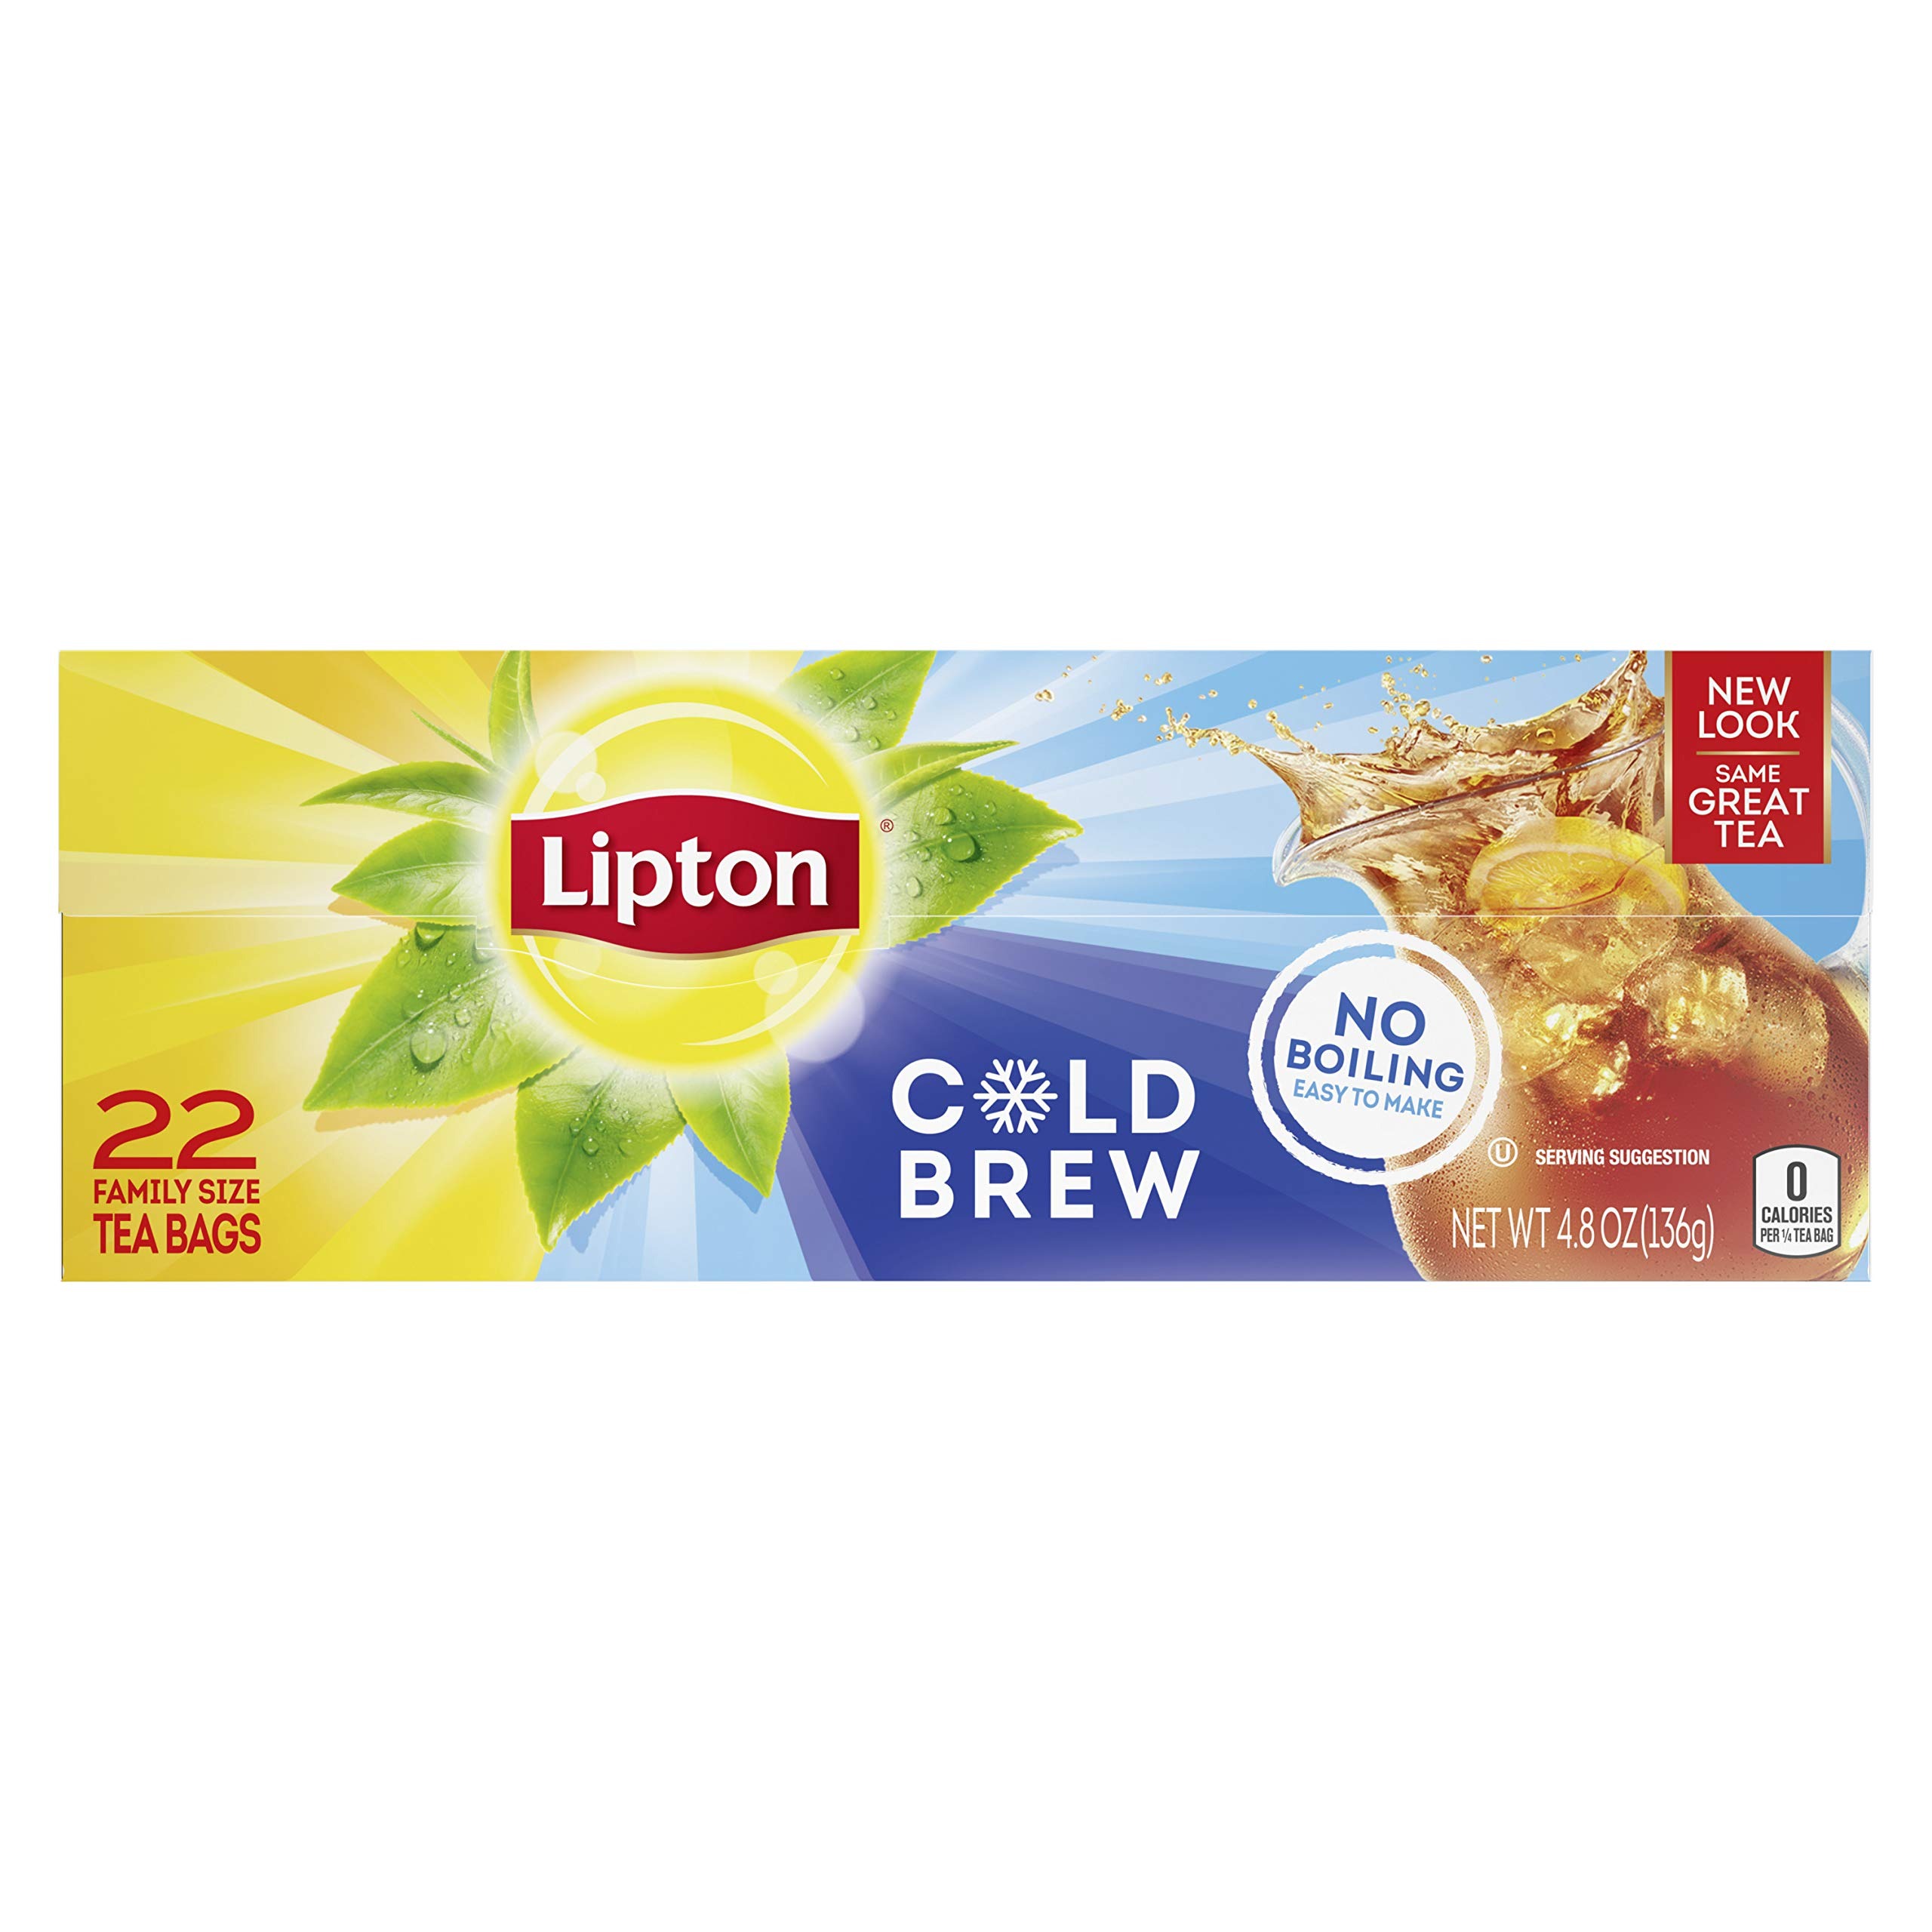
Item Name: Lipton Iced Tea Bags, Cold Brew, Black Tea, Family-Sized, 22 Tea Bags
Bullet Point 1: What You'll Get - Lipton Fresh Brewed Iced Tea, unsweetened black tea, 22 family size tea bags per pack, 1 pack total
Bullet Point 2: Delicious Lipton Flavor - Indulge in a Lipton unsweetened iced black tea picked at the peak of freshness for iced tea
Bullet Point 3: Wake Up with Lipton - This Lipton black tea is caffeinated, so you can enjoy the cafe experience in the comfort of your own home first thing in the morning or anytime you need a boost
Bullet Point 4: Easy to Make - To make this delicious black tea, simply pour cold water in a pitcher, add ice, and let the tea bags steep before stirring and enjoying iced tea
Bullet Point 5: Trusted Company - Lipton is a British-American tea brand. Since Sir Thomas Lipton founded this company in 1890, it has been a trusted company for centuries, offering a smooth taste and good flavor
Value: 22.0
Unit: Count

Price: 4.965